Kingdom (magazine)

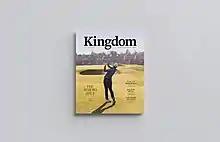
Kingdom 54

Kingdom is a quarterly magazine covering aspects of luxury golfing lifestyle, conceived and built in association with American golfer Arnold Palmer. The magazine was first published in December 2003. The magazine is published by Marketing and Advertising Specialists, North & Warren, and was founded by publisher, Matthew Squire, and the then president of Arnold Palmer Design Company, Ed Seay.